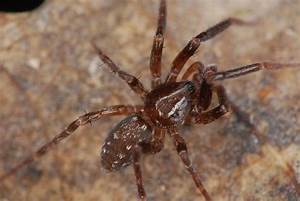
Label: ragno